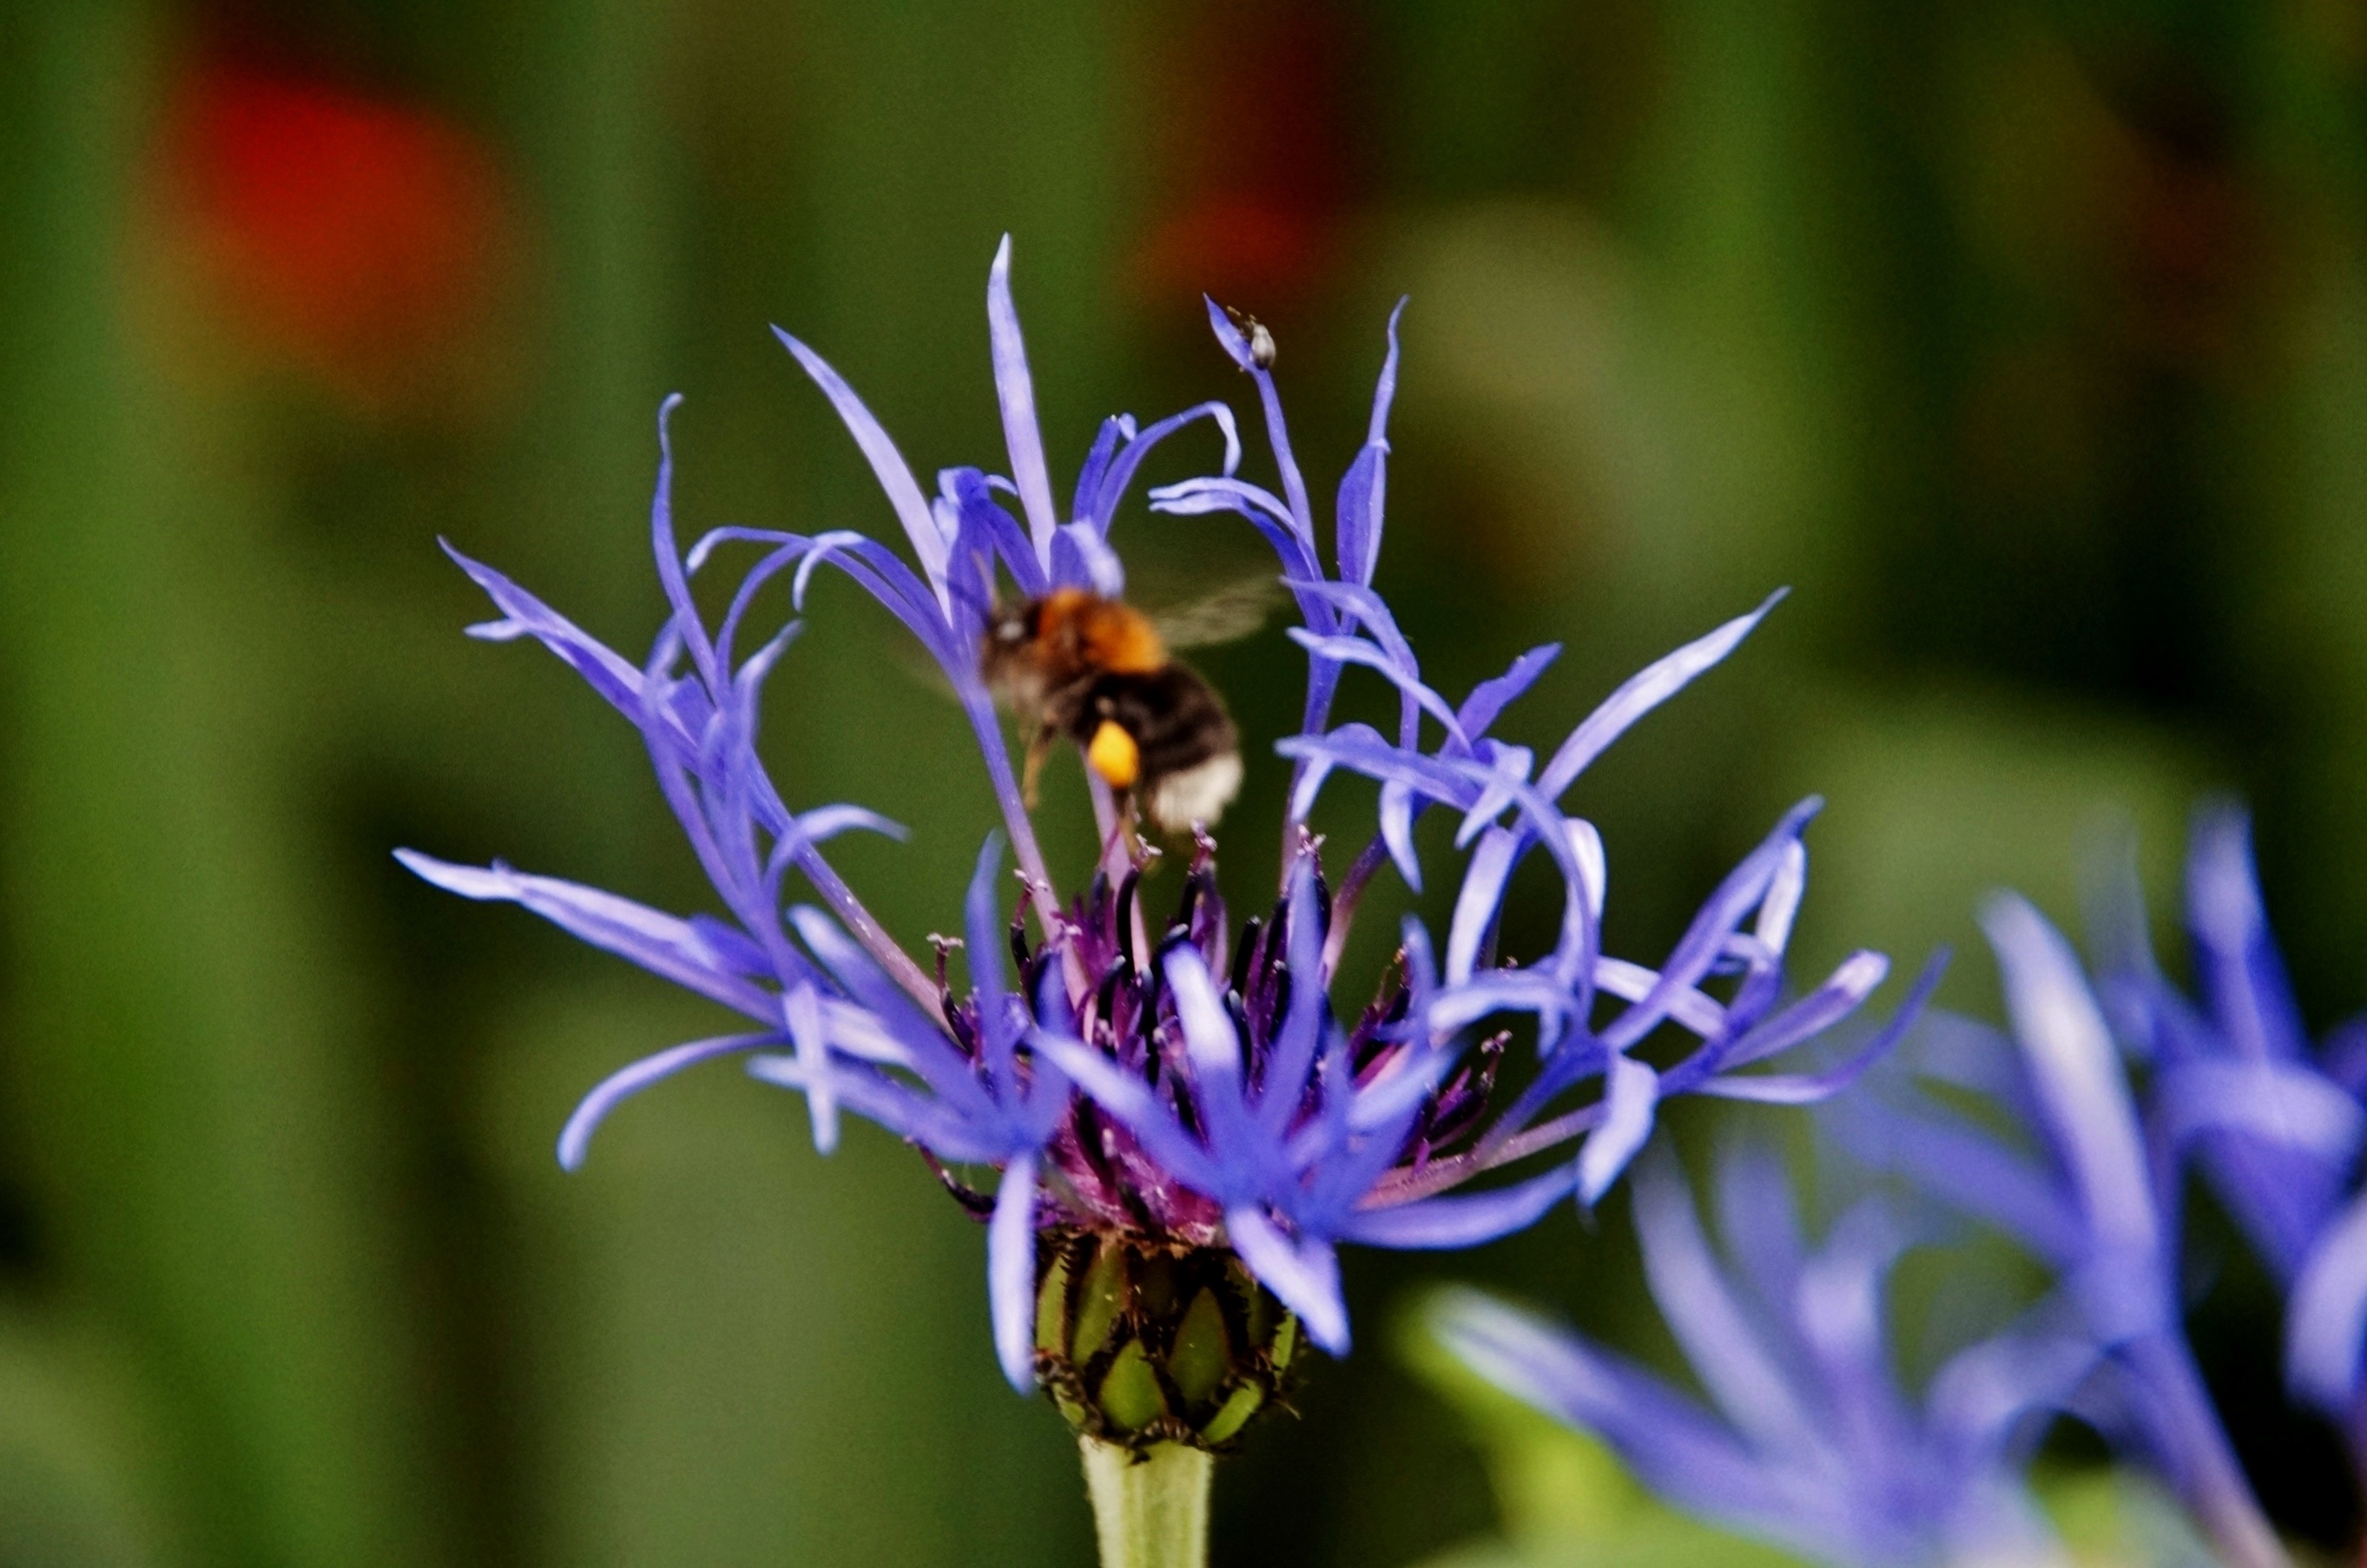
nature, blossom, plant, photography, flower, petal, herb, insect, botany, blue, flora, wildflower, close up, cornflower, bee, bumble bee, nectar, macro photography, flowering plant, plant stem, land plant, membrane winged insect